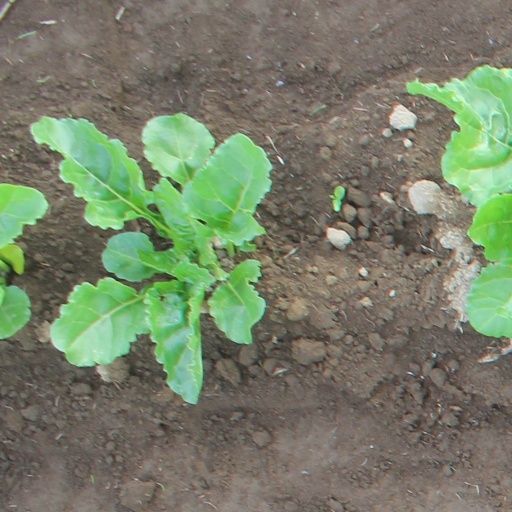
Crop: sugar beet